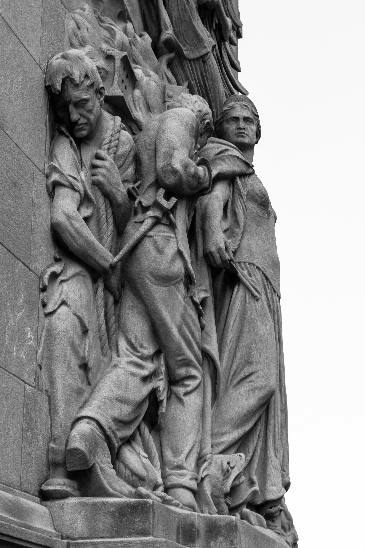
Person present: No